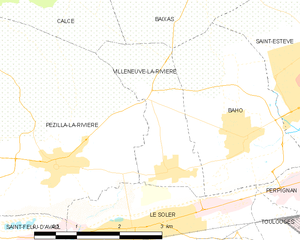
Carte des communes françaises